Answer in natural language. Which point is closer to the camera taking this photo, point A  or point B? Choose between the following options: A or B
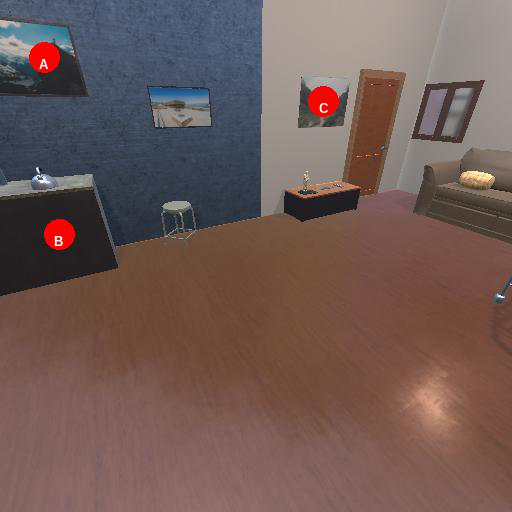
<answer>A</answer>